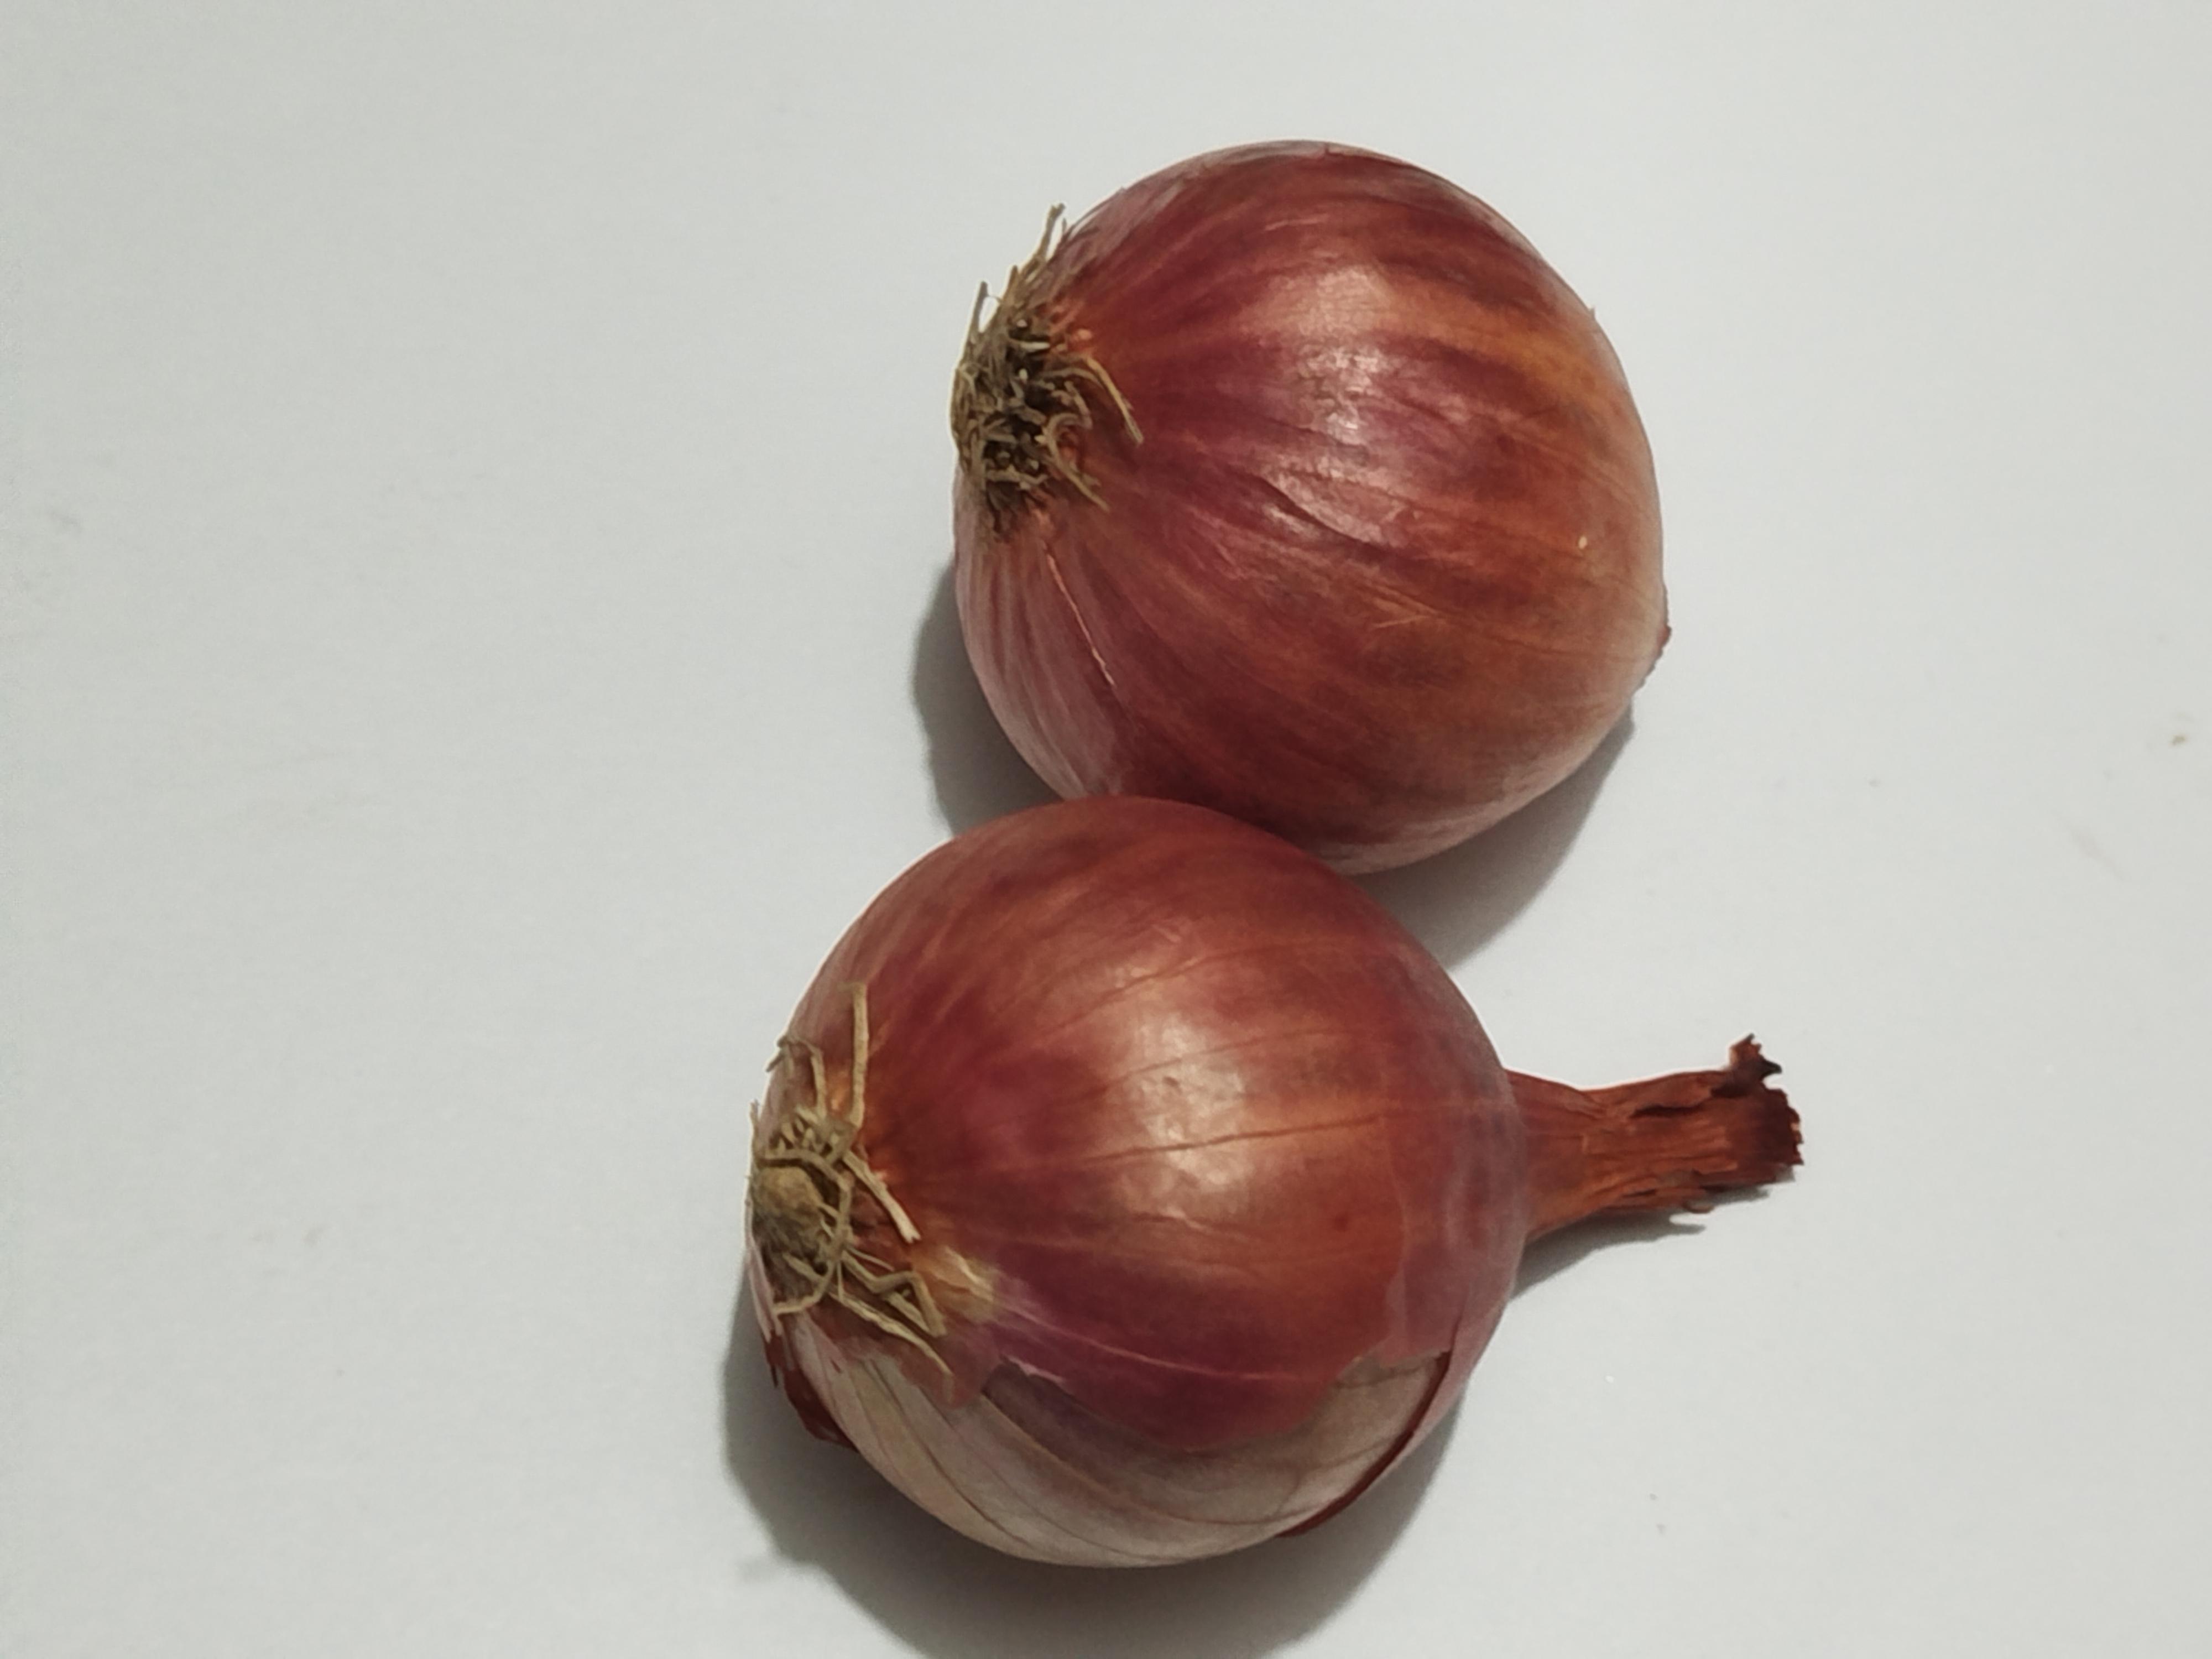
Label: Onion